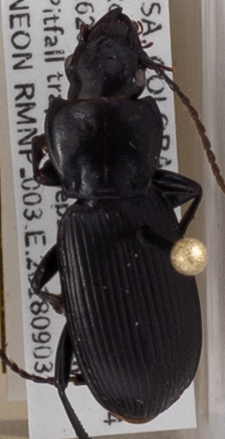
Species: Pterostichus protractus
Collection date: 2018-09-03
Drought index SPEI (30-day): -1.34
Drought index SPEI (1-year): -1.45
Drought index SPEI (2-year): -0.62